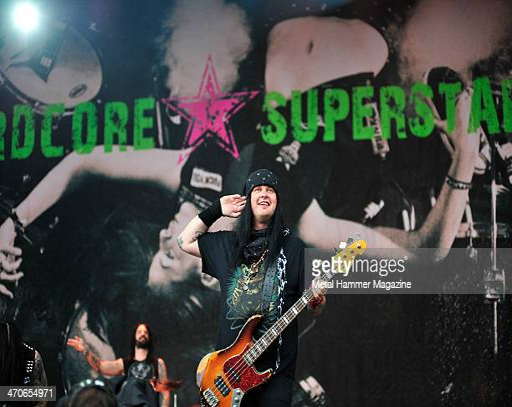
person of hard rock artist performing live at festival